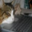
Label: cat